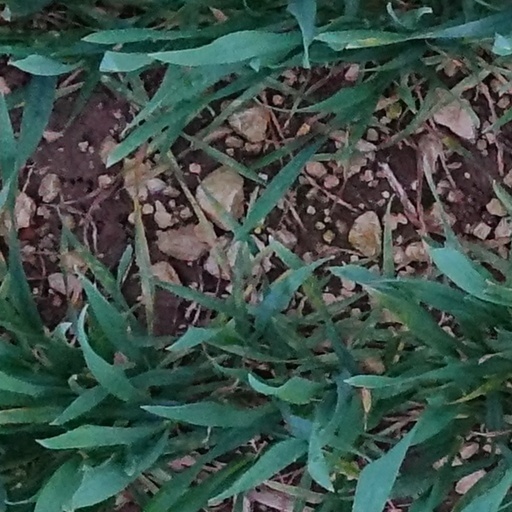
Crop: wheat